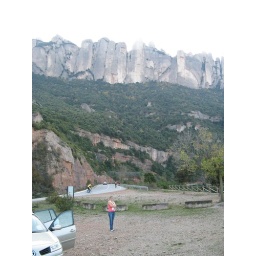
We stopped to admire the scenery. The rocks tower over us.